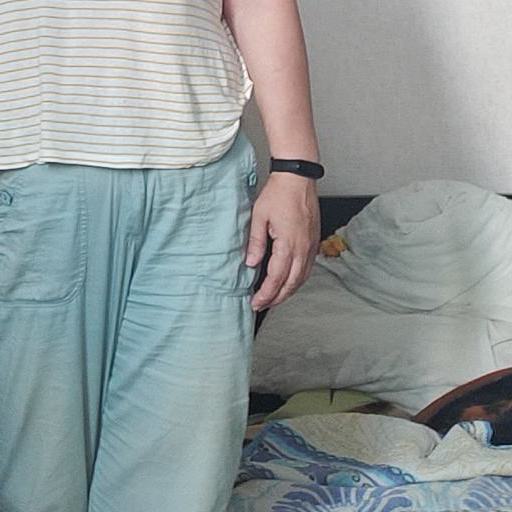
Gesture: no_gesture